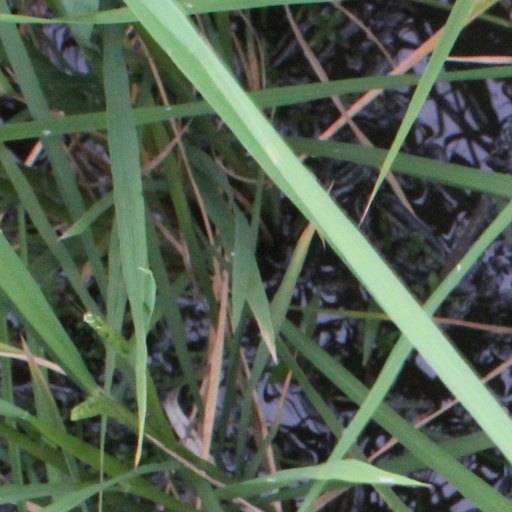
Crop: rice